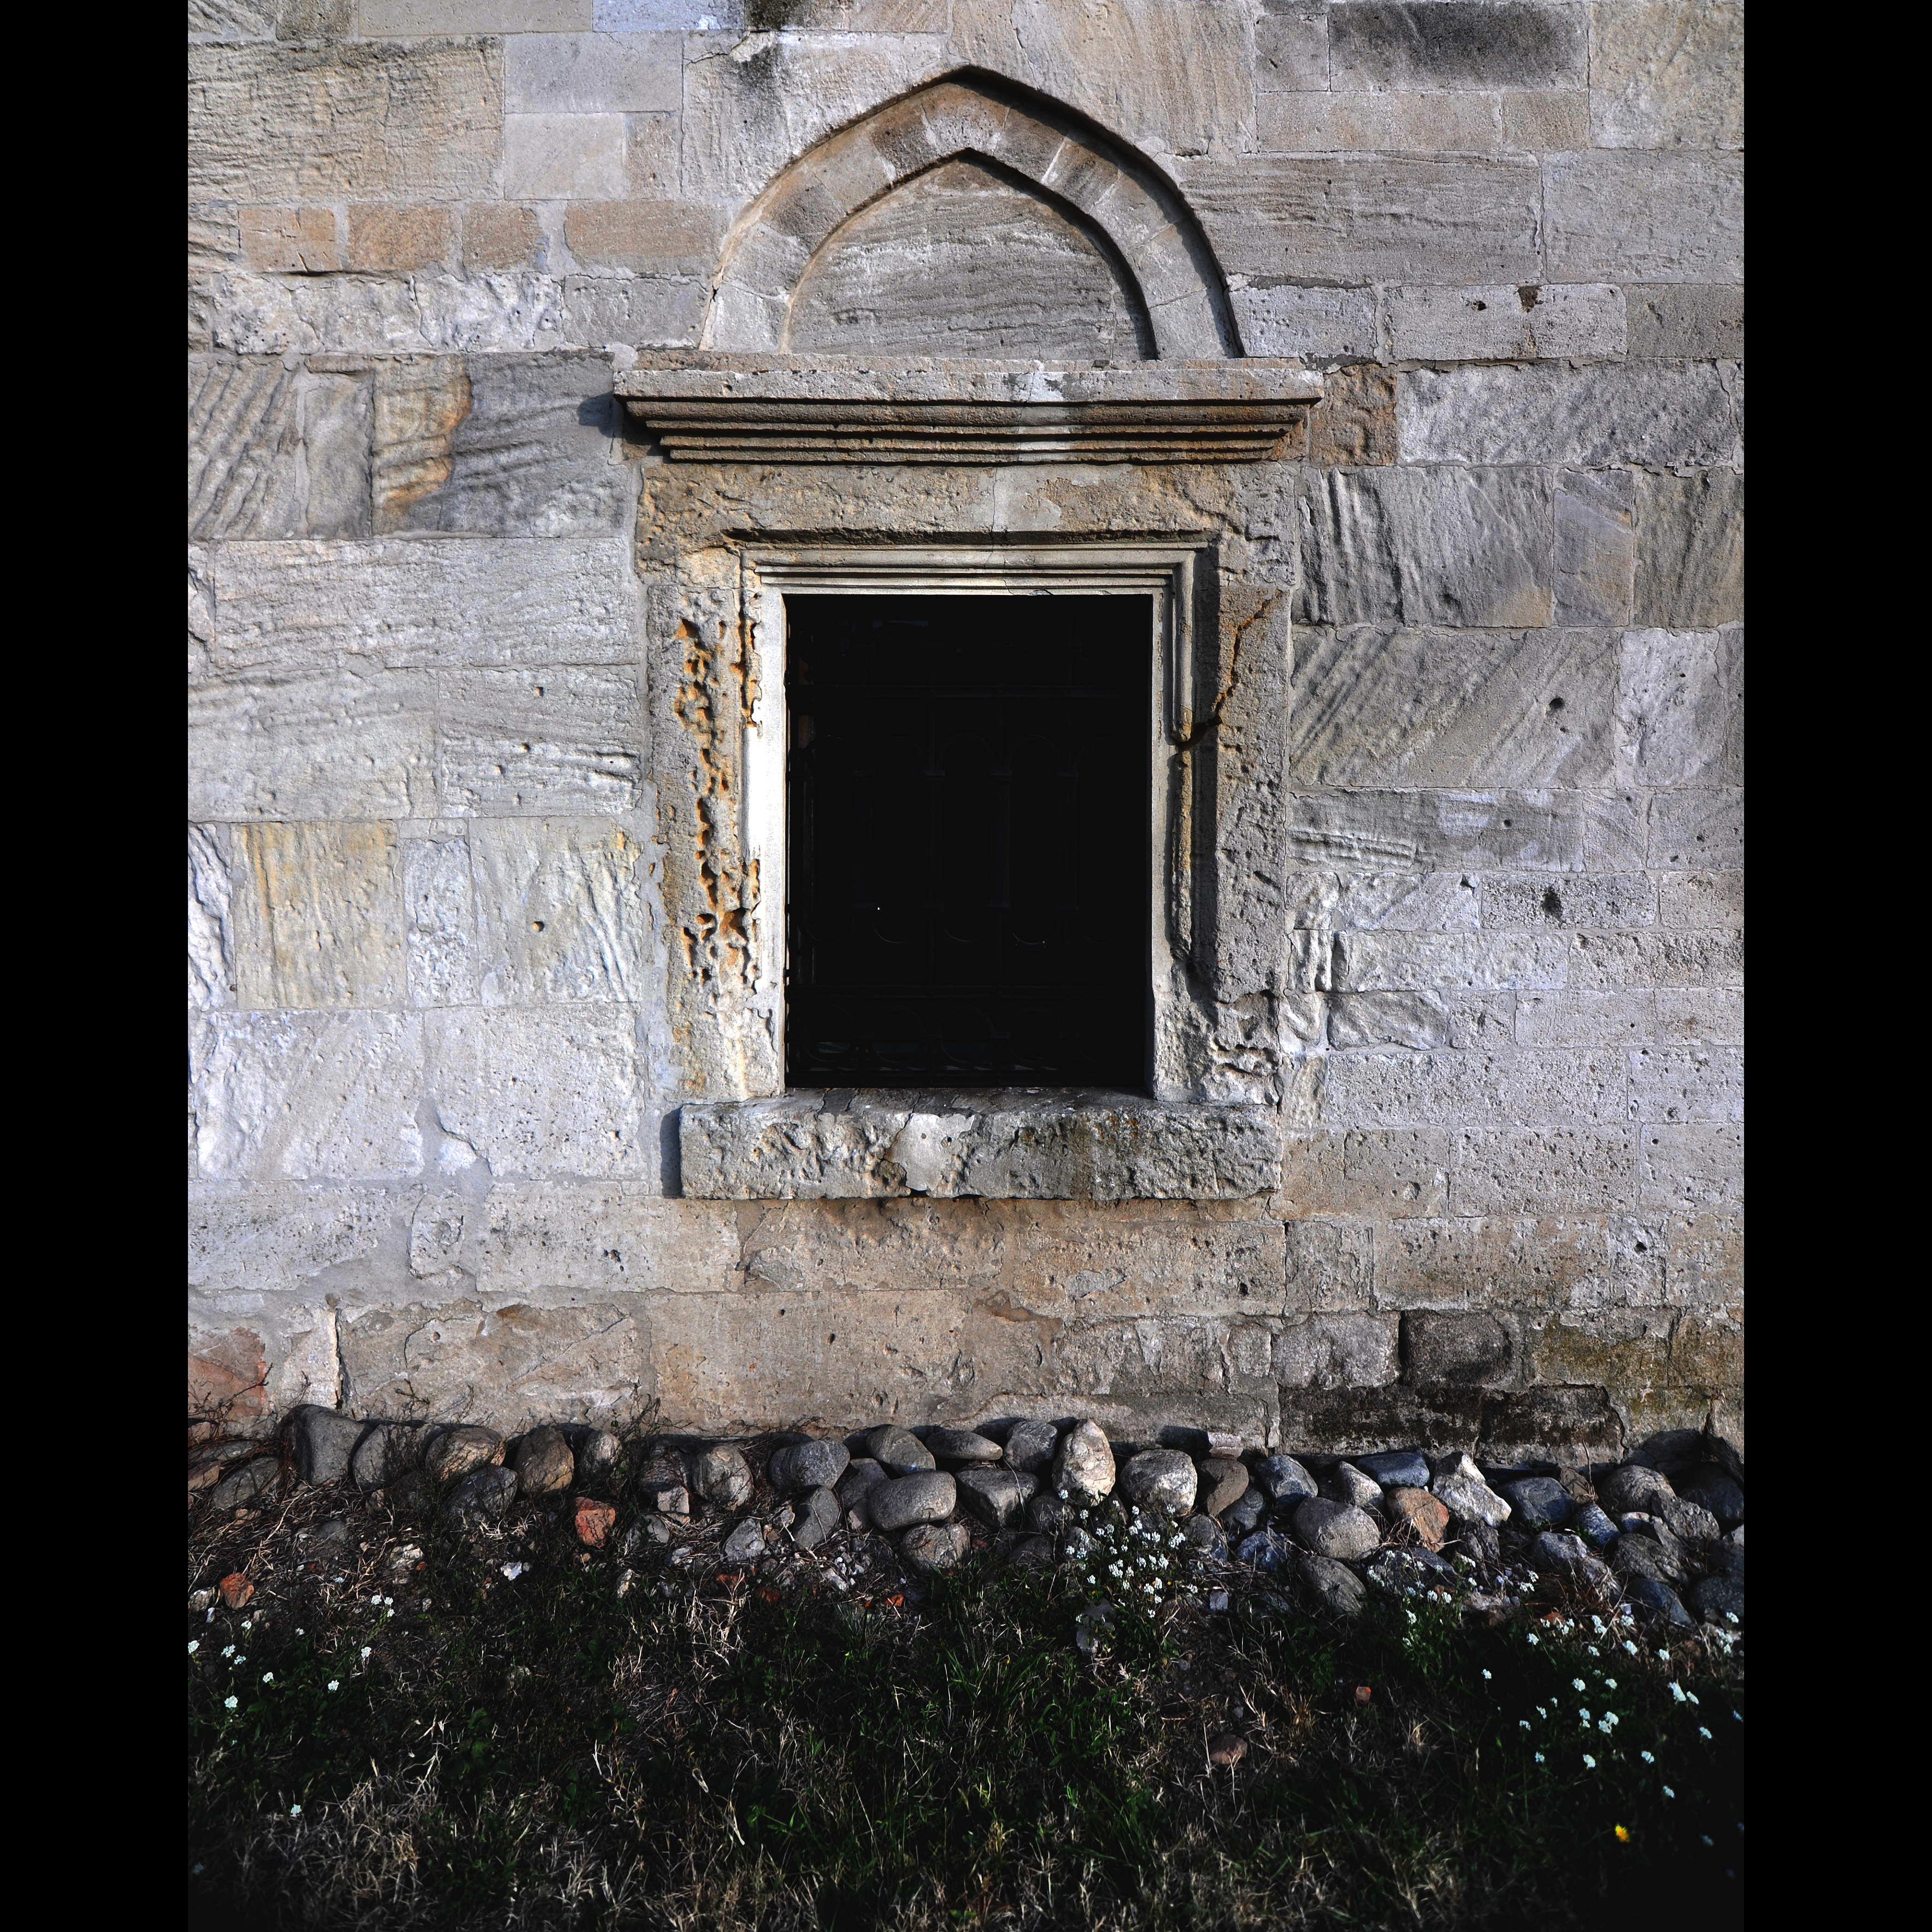
architecture, photography, manor, house, window, stone, monument, photo, village, museum, exterior, photos, de, casa, fotografie, picture frame, romania, arhitectura, wallachia, muntenia, romanian, patrimoniu, noncoloursincolour, piatra, muzeu, sat, conac, arges, comuna, giurgiu, muzeultaranuluiroman, heresti, nasturel, mateibasarab, conacul, muzeultaranului, herescu, herasti, udristenasturel, lmigriima1501301, casaudri te icazann sturelherescu